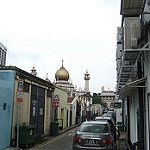
Label: street